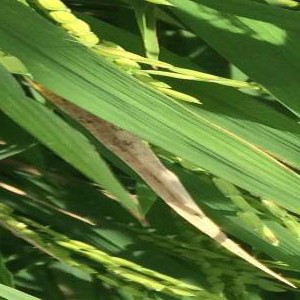
Disease: Bacterialblight